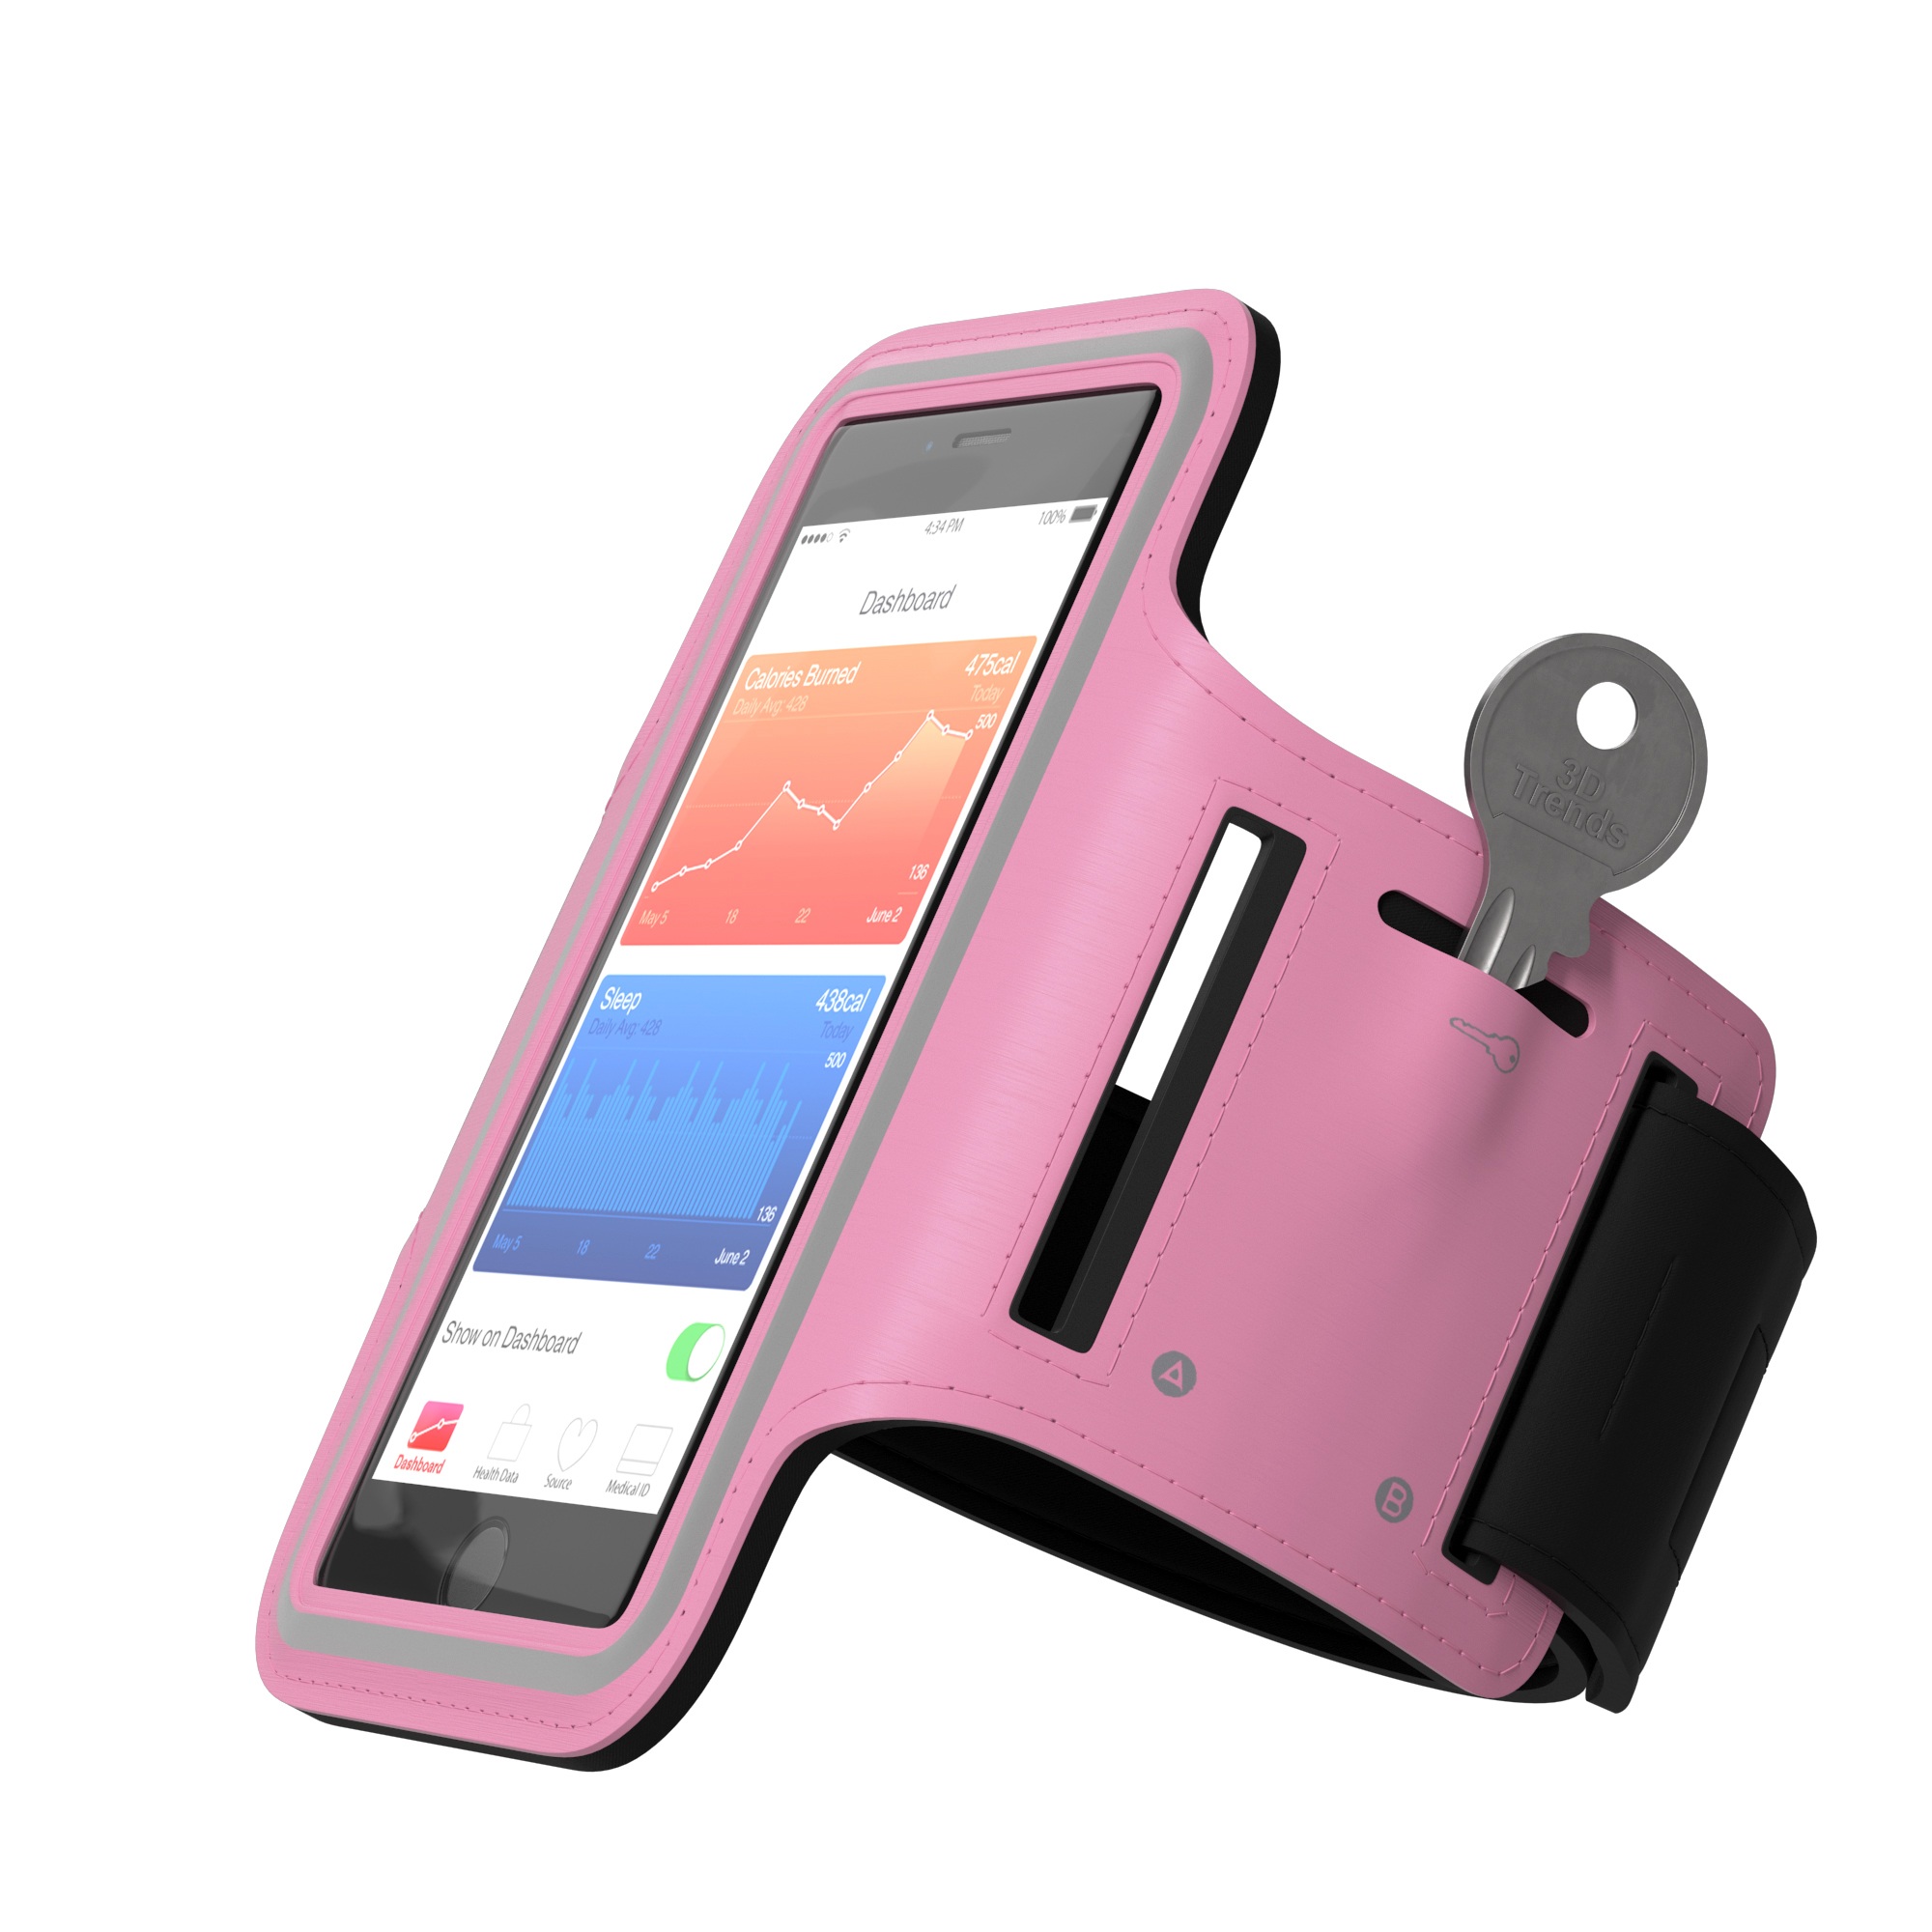
smartphone, technology, sport, run, gadget, jogging, pink, leisure, mobile phone, product, font, race, magenta, jog, sports armband, telephony, mobile phone accessories, mobile phone case